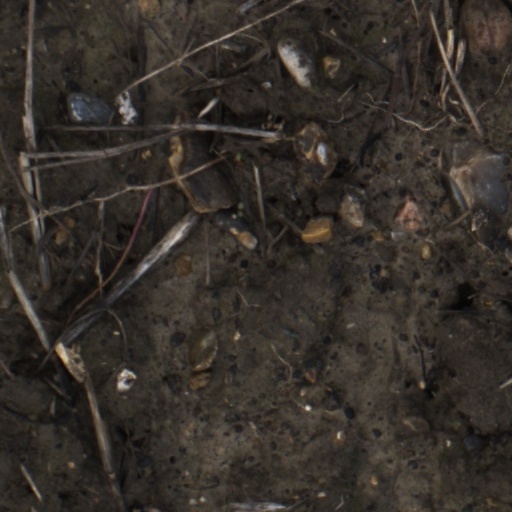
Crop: wheat